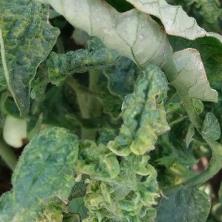
Crop: Tomato
Condition: virosis-d